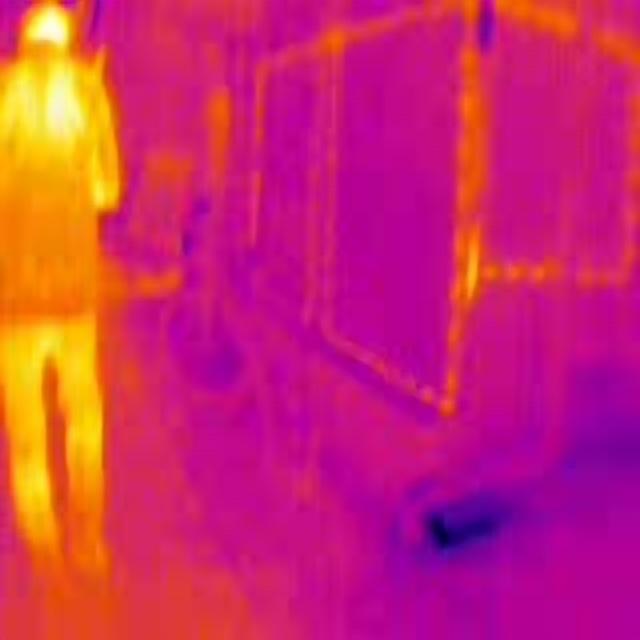
Detected objects:
label: person